Boudry

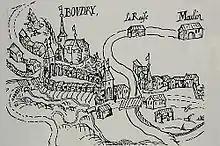
Map of Boudry

There are numerous prehistoric settlements around Boudry. These include the Neolithic stilt houses on the banks of Lake Neuchâtel, the caves of Abri Baume du Four (occupied from the Neolithic to the La Tène period), tumuli of the Hallstatt period in the Vallon de Vers and two Celtic villages at Les Buchilles. There a number of Roman era artifacts and a Burgundian cemetery at Bel-Air by the Areuse river.